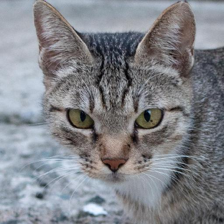
Label: animals